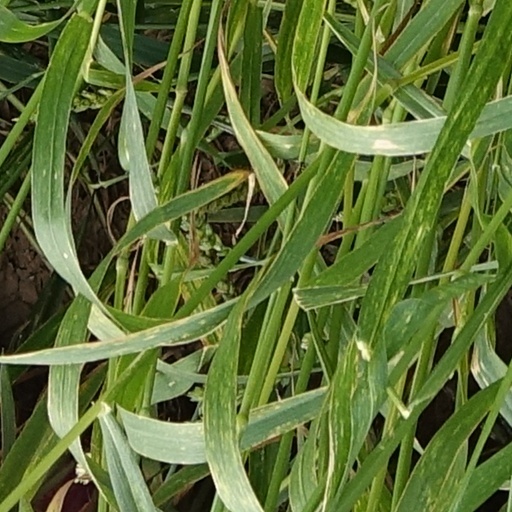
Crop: wheat